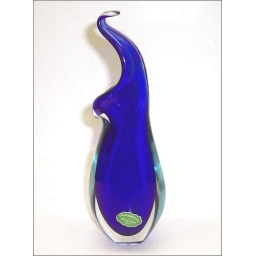
Cobalt blue sommerso vase with a green Genuine Venetian Glass Made in Murano Italy label.